Question: Please indicate a possible affordance area of baseball_bat that can be used for holding
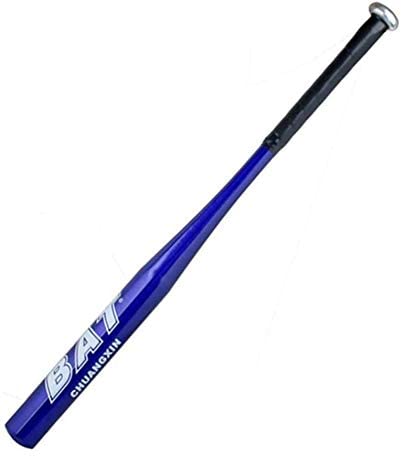
Answer: [263, 16, 388, 157]